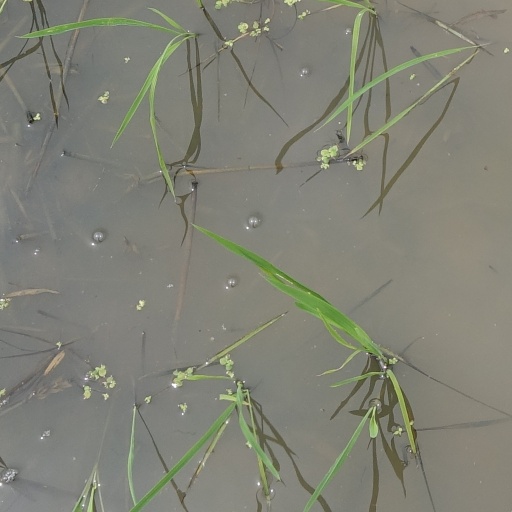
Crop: rice